Maria Golitzyna

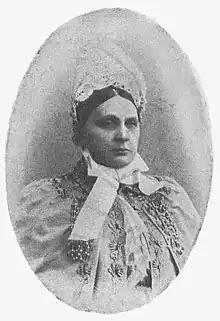
Мaria Golitsynа

Princess Maria Mikhailovna Golitzyna (1834–1910) was a Russian noble, courtier and philanthropist. She served as "Ober-Hofmeisterin" (Chief Court Mistress) to Empress Alexandra Feodorovna of Russia from 1894 until 1910.